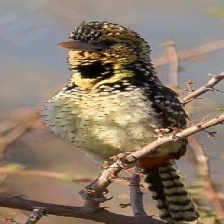
Species: D-ARNAUDS BARBET
Scientific name: TRACHYPHONUS DARNAUDII